Social impact of the COVID-19 pandemic in the Republic of Ireland

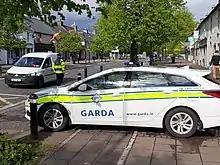
A Garda checkpoint stopping motorists on the eve of a public holiday weekend to investigate if any are violating the restrictions on travel

Operation Fanacht ("staying") commenced in April 2020. Its purpose was to enforce travel restrictions which had then only recently been imposed to combat the virus. The Garda Síochána described it as follows in its statement announcing the end of the operation: "Every day of Operation Fanacht, An Garda Síochána conducted 150 permanent checkpoints on major routes, over 500 shorter and mobile checkpoints, as well as a large number of high visibility patrols at tourist locations, natural beauty spots, and parks and beaches". Also as part of Operation Fanacht, the Garda Air Support Unit (GASU) confirmed its helicopters were conducting aerial surveillance of locations suspected as being used by large numbers of people while not adhering to social distancing.